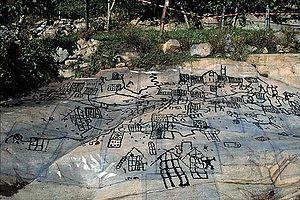
Le Rocher 1 de Bedolina, appelée Carte de Bedolina ou Cadastre de Bedolina, est un pétroglyphe préhistorique de la Vallée de Camonica. Il représente un site majeur de l'art rupestre du Valcamonica, faisant partie du Parc de Seradina-Bedolina. Il s'agit d'une surface plane de grès du Permien de 9 m de long pour 4 m de large, situé à 530 m d'altitude, en surplomb de la vallée.